Bordeaux

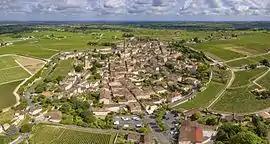
Saint-Émilion aerial view

During World War II, Bordeaux fell under German occupation.